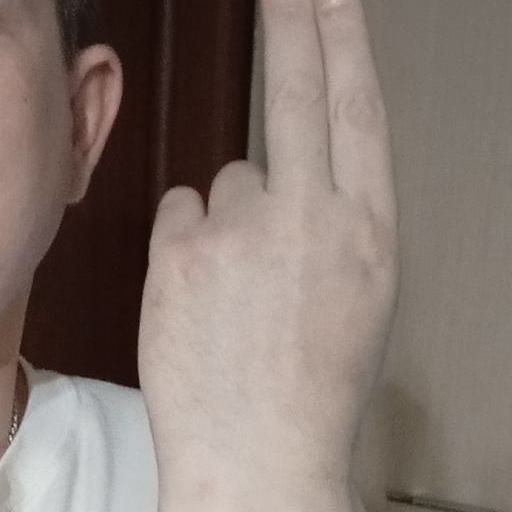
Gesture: two_up_inverted